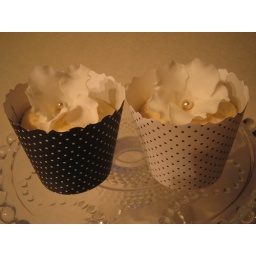
Chocolate cupcakeswith white fondant flowers, in matching black and white polka dot wrappers.